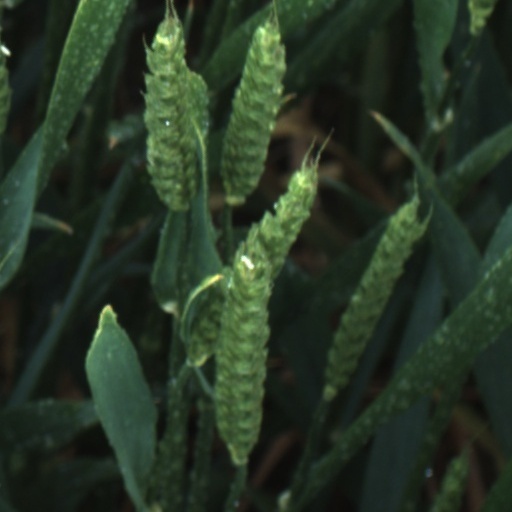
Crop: wheat